Hiddensee

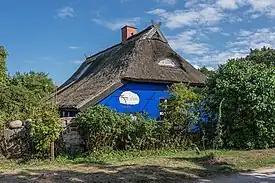
Blaue Scheune

In the former country house Modler and later house Seedorn the writer Gerhart Hauptmann was a summer guest already in 1926. Four years later he bought it from the municipality and added an annex. From 1930 to 1943 he spent the summer months here with his wife. In 1956, it became the Gerhart Hauptmann Museum, which also hosts readings and concerts. The literature pavilion, built in 2012 in a strikingly modern form on the property, serves as the entrance and houses the ticket office, museum store (bookstore) and a permanent exhibition "Literaturlandschaft Hiddensee."